Six Gun Man

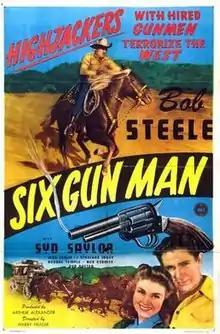
Theatrical release poster

Six Gun Man is a 1946 American Western film written and directed by Harry L. Fraser. The film stars Bob Steele, Syd Saylor, Jimmy Martin, Jean Carlin, I. Stanford Jolley, Brooke Temple, Bud Osborne and Budd Buster. The film was released on February 1, 1946, by Producers Releasing Corporation.